Osteen (mango)

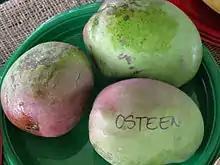
'Osteen' mango

The fruit is of oblong shape with a rounded base and apex that sometimes contains a small beak. It averages a little over a pound in weight at maturity. The smooth skin has a yellow background color but usually turns dark purple. The flesh is nearly fiberless and has a mild yet sweet flavor. The fruit contains a monoembryonic seed. It typically matures from July to September in Florida.